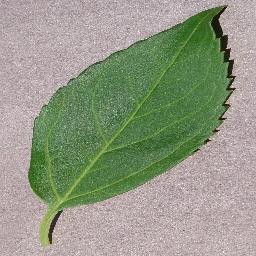
Label: Cherry___healthy